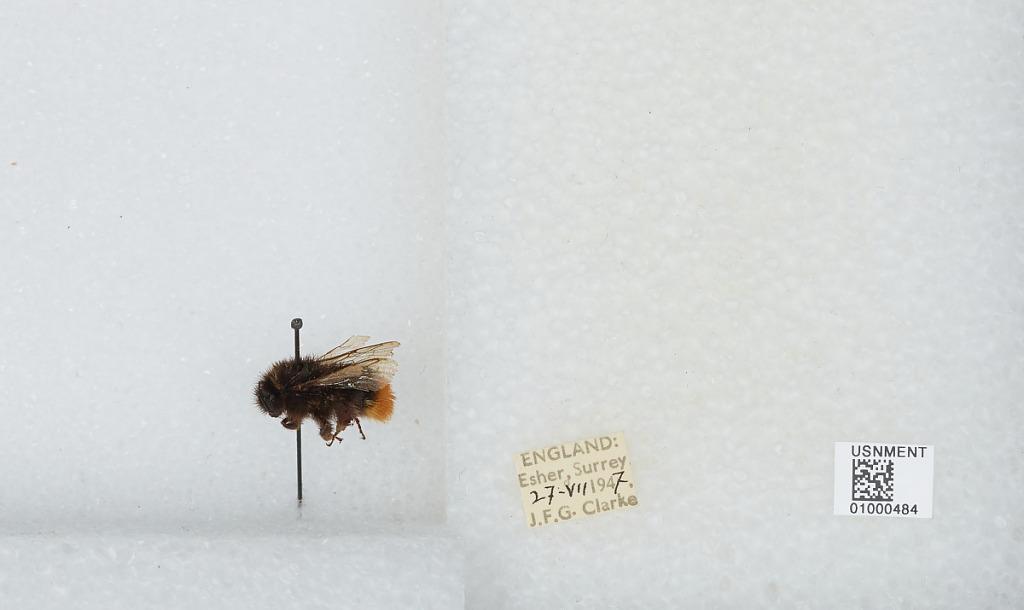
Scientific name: Bombus (Melanobombus) lapidarius lapidarius (Linnaeus)
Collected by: J. Clarke
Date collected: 1947-7-27
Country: United Kingdom
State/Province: England
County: Surrey
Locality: Esher
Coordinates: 51.3692, -0.365